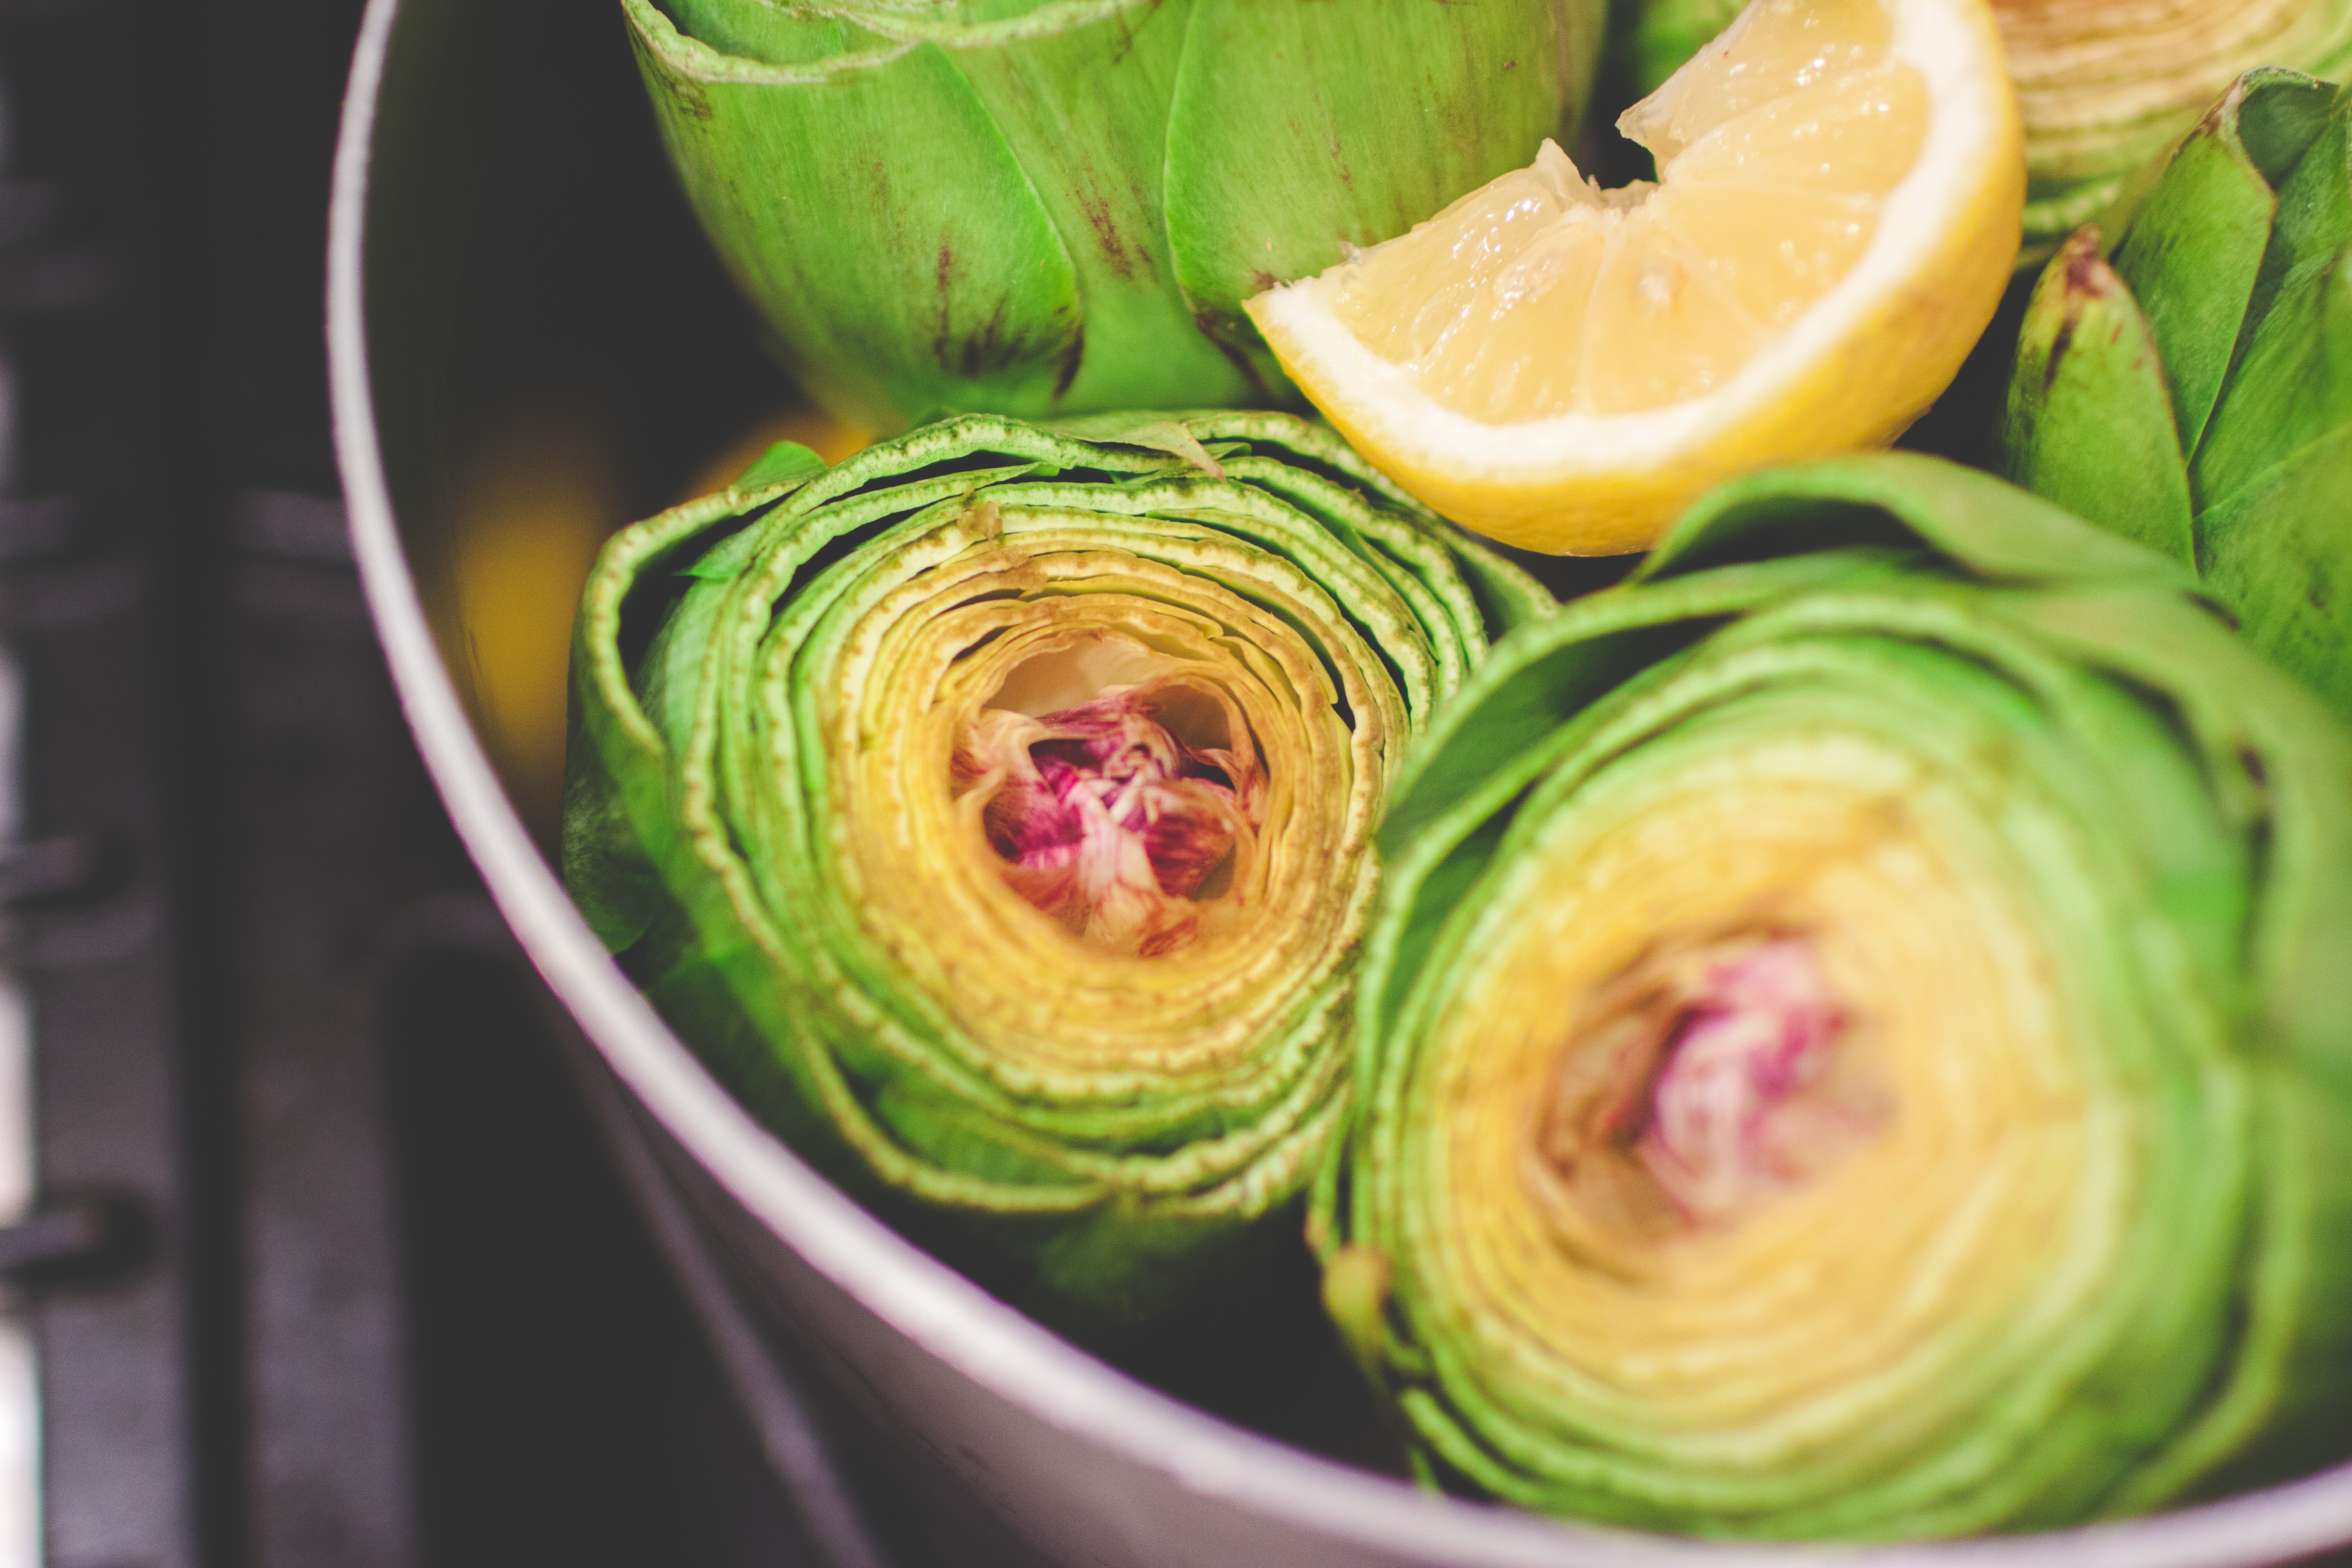
blur, plant, texture, flower, pattern, food, cooking, produce, vegetable, macro, healthy, lemon, artichoke, brussel, vegetables, thistle, ingredients, sour, flowering plant, daisy family, sprouts, land plant